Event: Nepal Earthquake
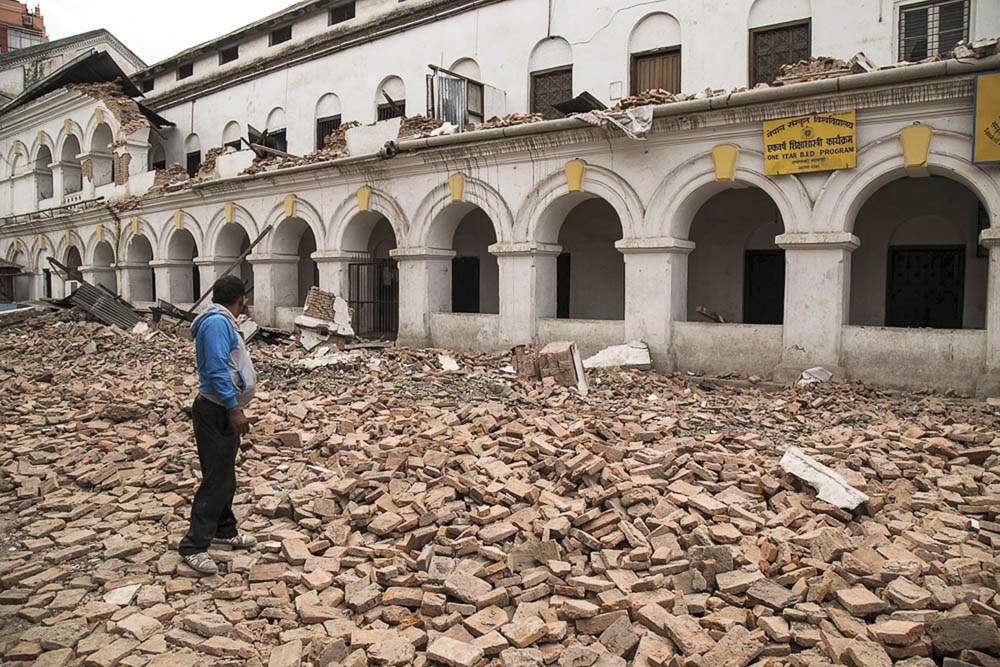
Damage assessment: damage